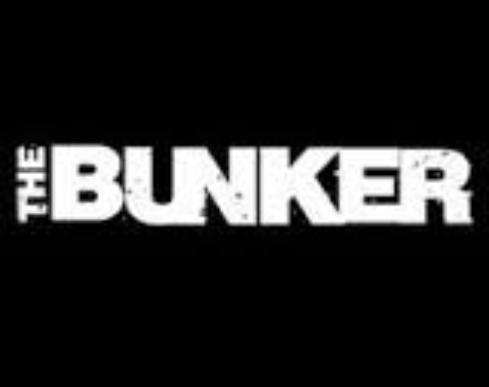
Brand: Bunker
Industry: Clothes